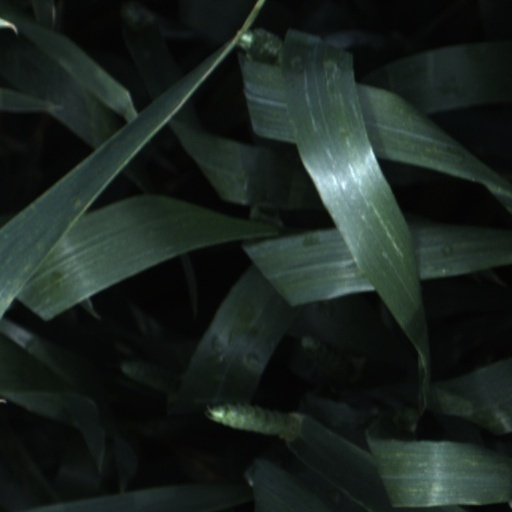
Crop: wheat